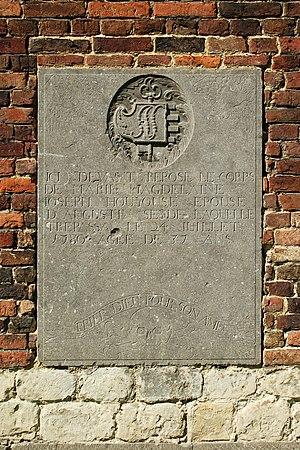
Belgique - Brabant wallon - Église Saint-Martin de Ways - Ancien cimetière paroissial
L'église Saint-Martin est une église de style classique située à Ways, village dépendant de la ville belge de Genappe, dans la province du Brabant wallon.